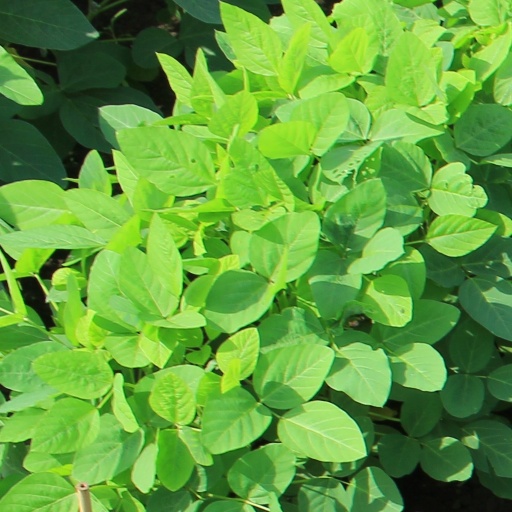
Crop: soybean